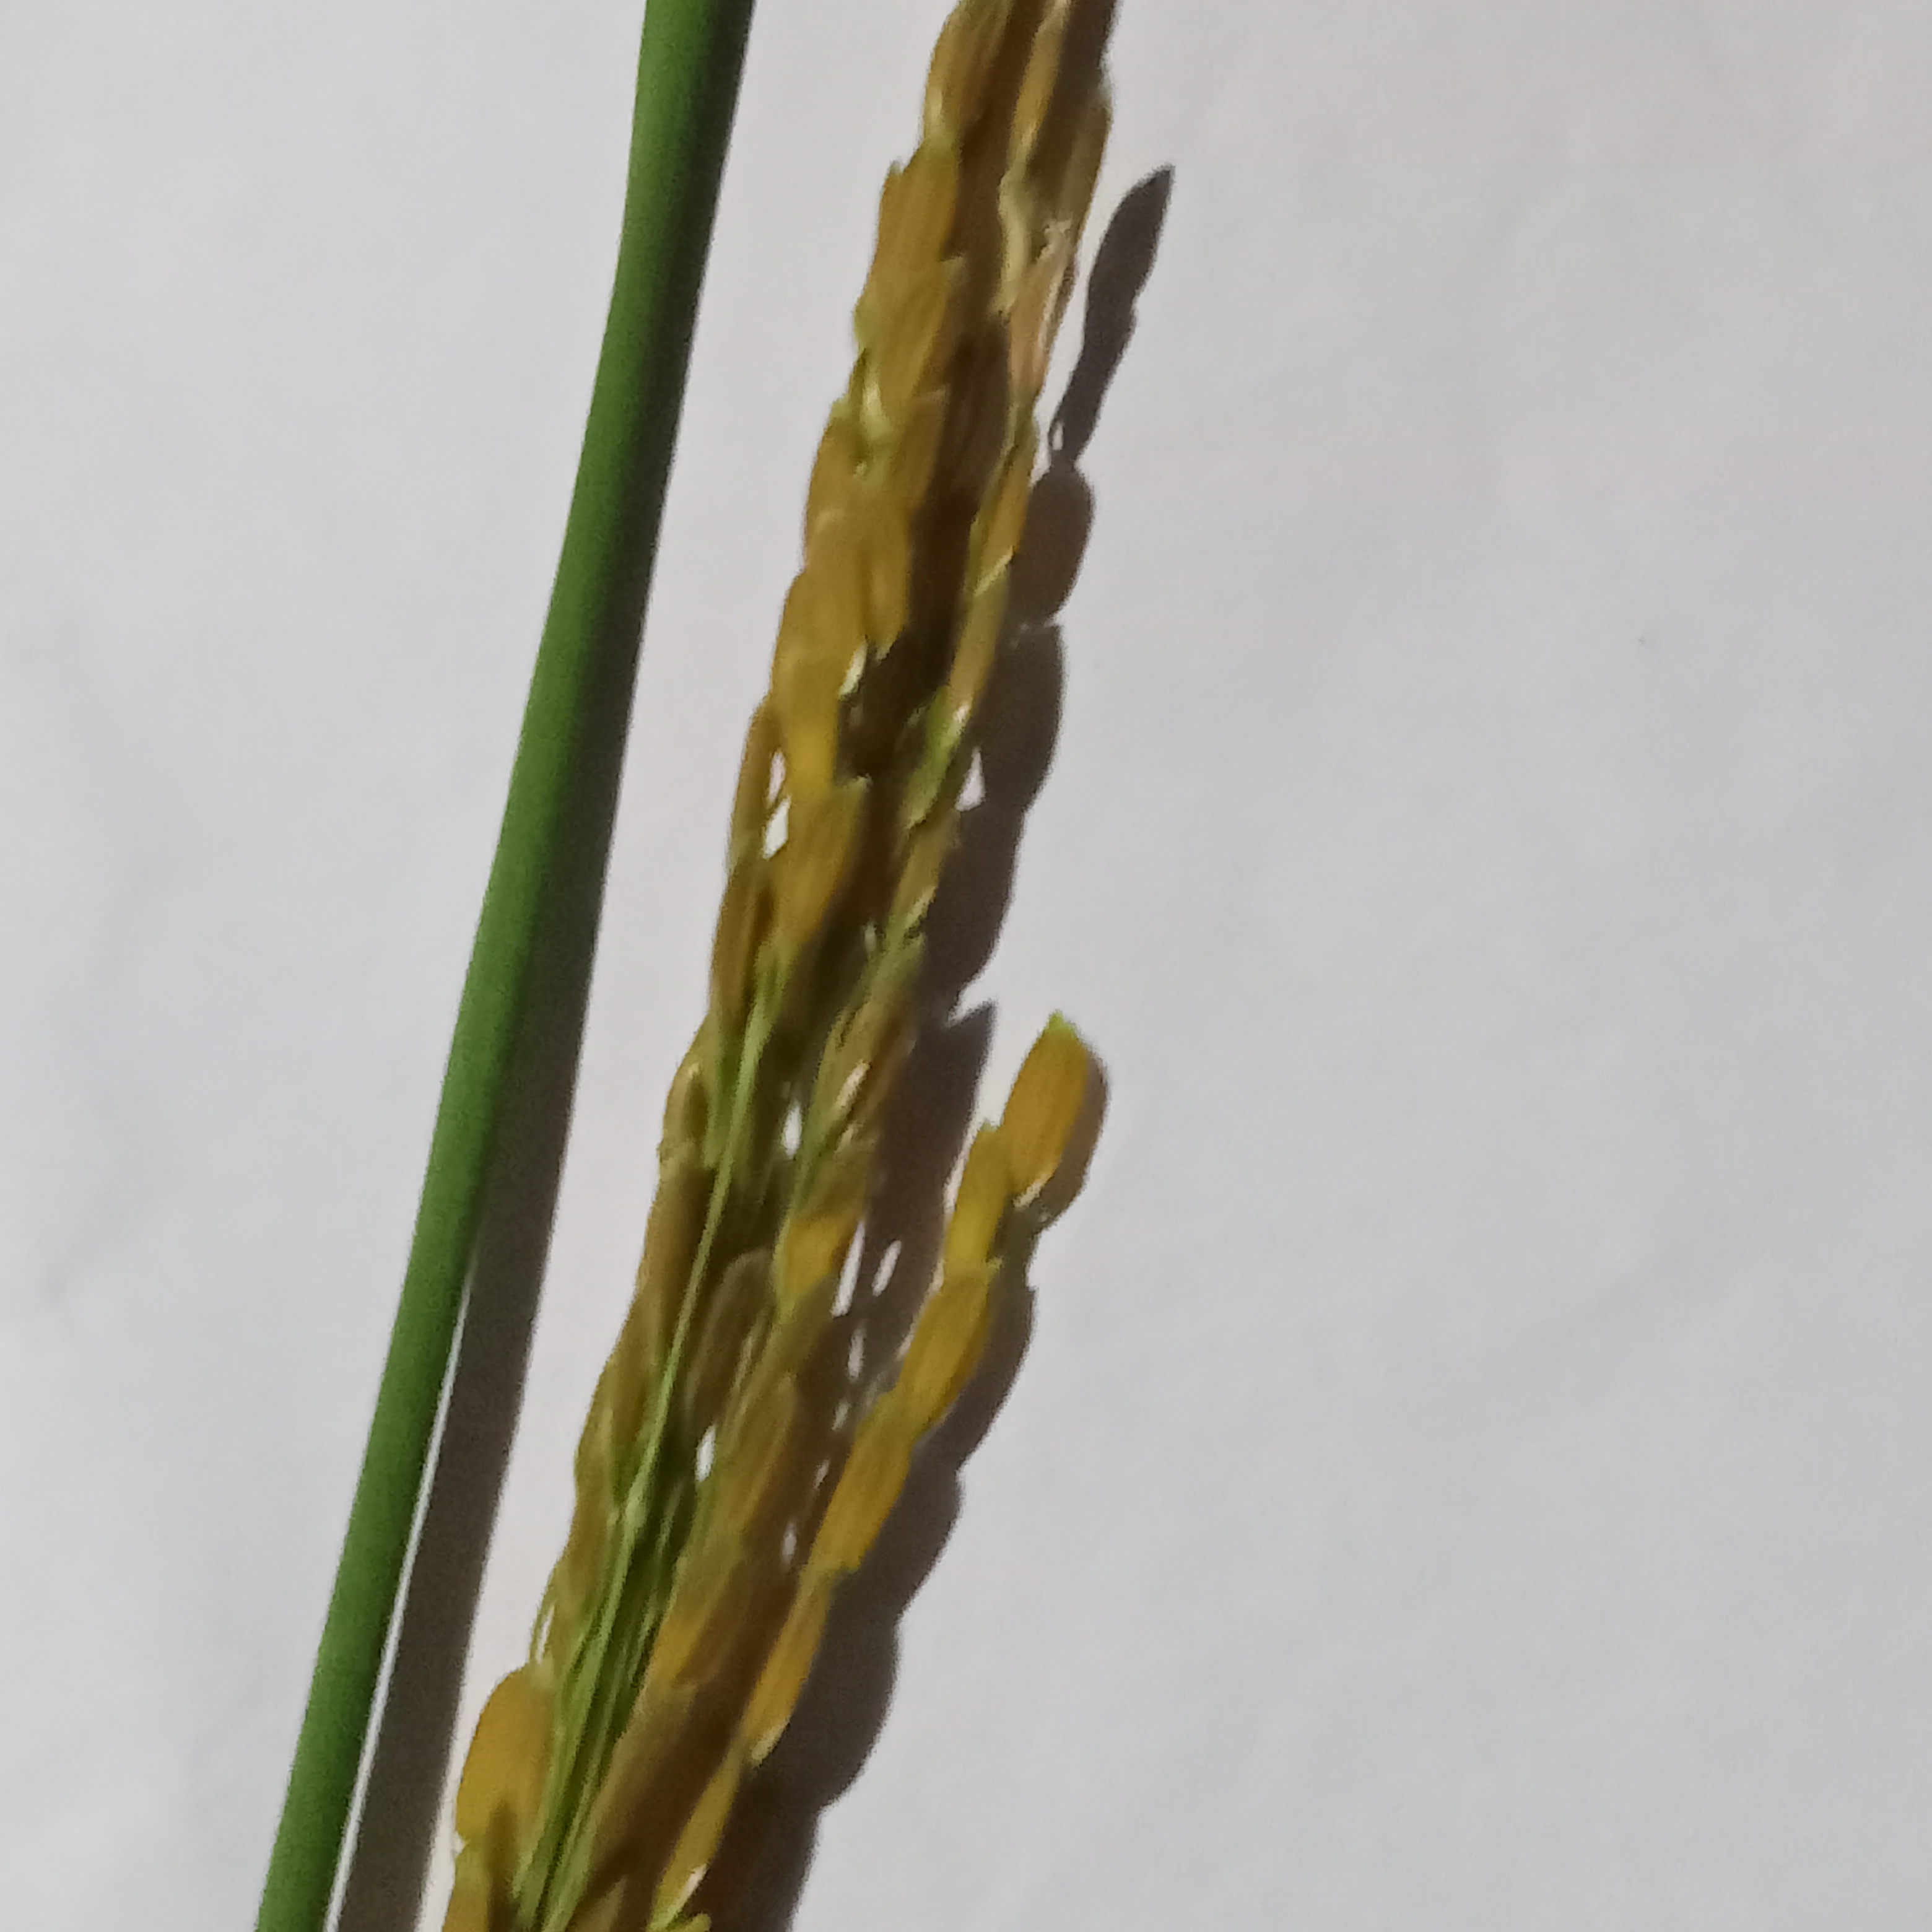
Nhãn: Bệnh Đạo ôn lá và cổ bông (Rice leaf and neck blast)